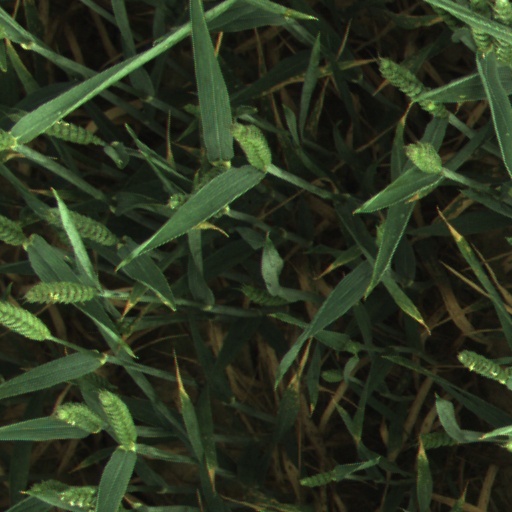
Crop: wheat